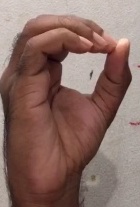
ASL sign: O